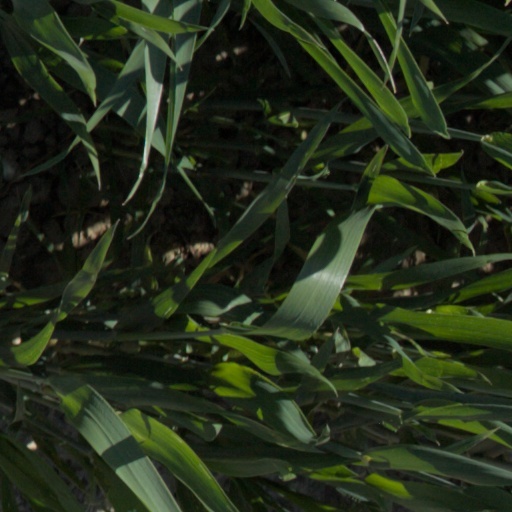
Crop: wheat